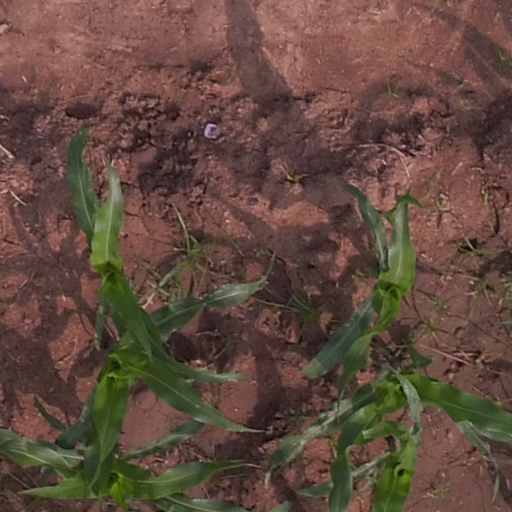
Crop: maize; corn